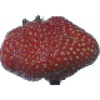
Label: Strawberry Wedge 1